Dell Inspiron E1405

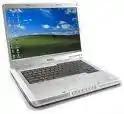
Dell Inspiron E1405 in silver

The Dell Inspiron E1405 is a portable laptop computer manufactured by Dell Inc. featuring a 14.1 inch (diagonal) display in a 1.5 (H) x 13 (W) x 9.6 (D) inch 2.4 kg clamshell case. This model was also marketed under the name Dell Inspiron 640m.